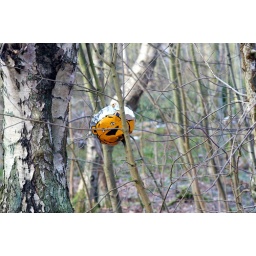
Just walking the dog when I saw a bear in the woods.. only one so not much of a picnic !!!!